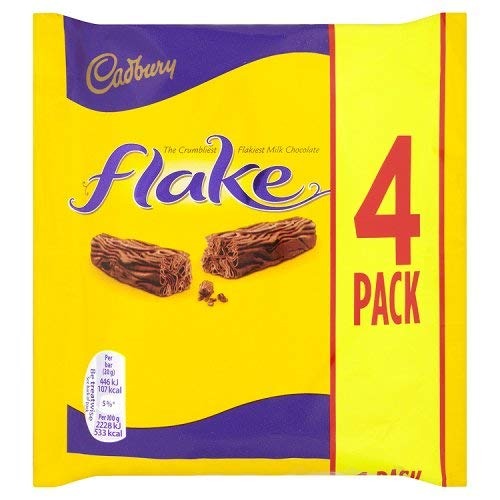
Item Name: Cadbury Flake 4pk (Pack of 3)
Product Description: Cadbury Flake 4pk (Pack of 3)
Value: 8.4658
Unit: Ounce

Price: 14.1